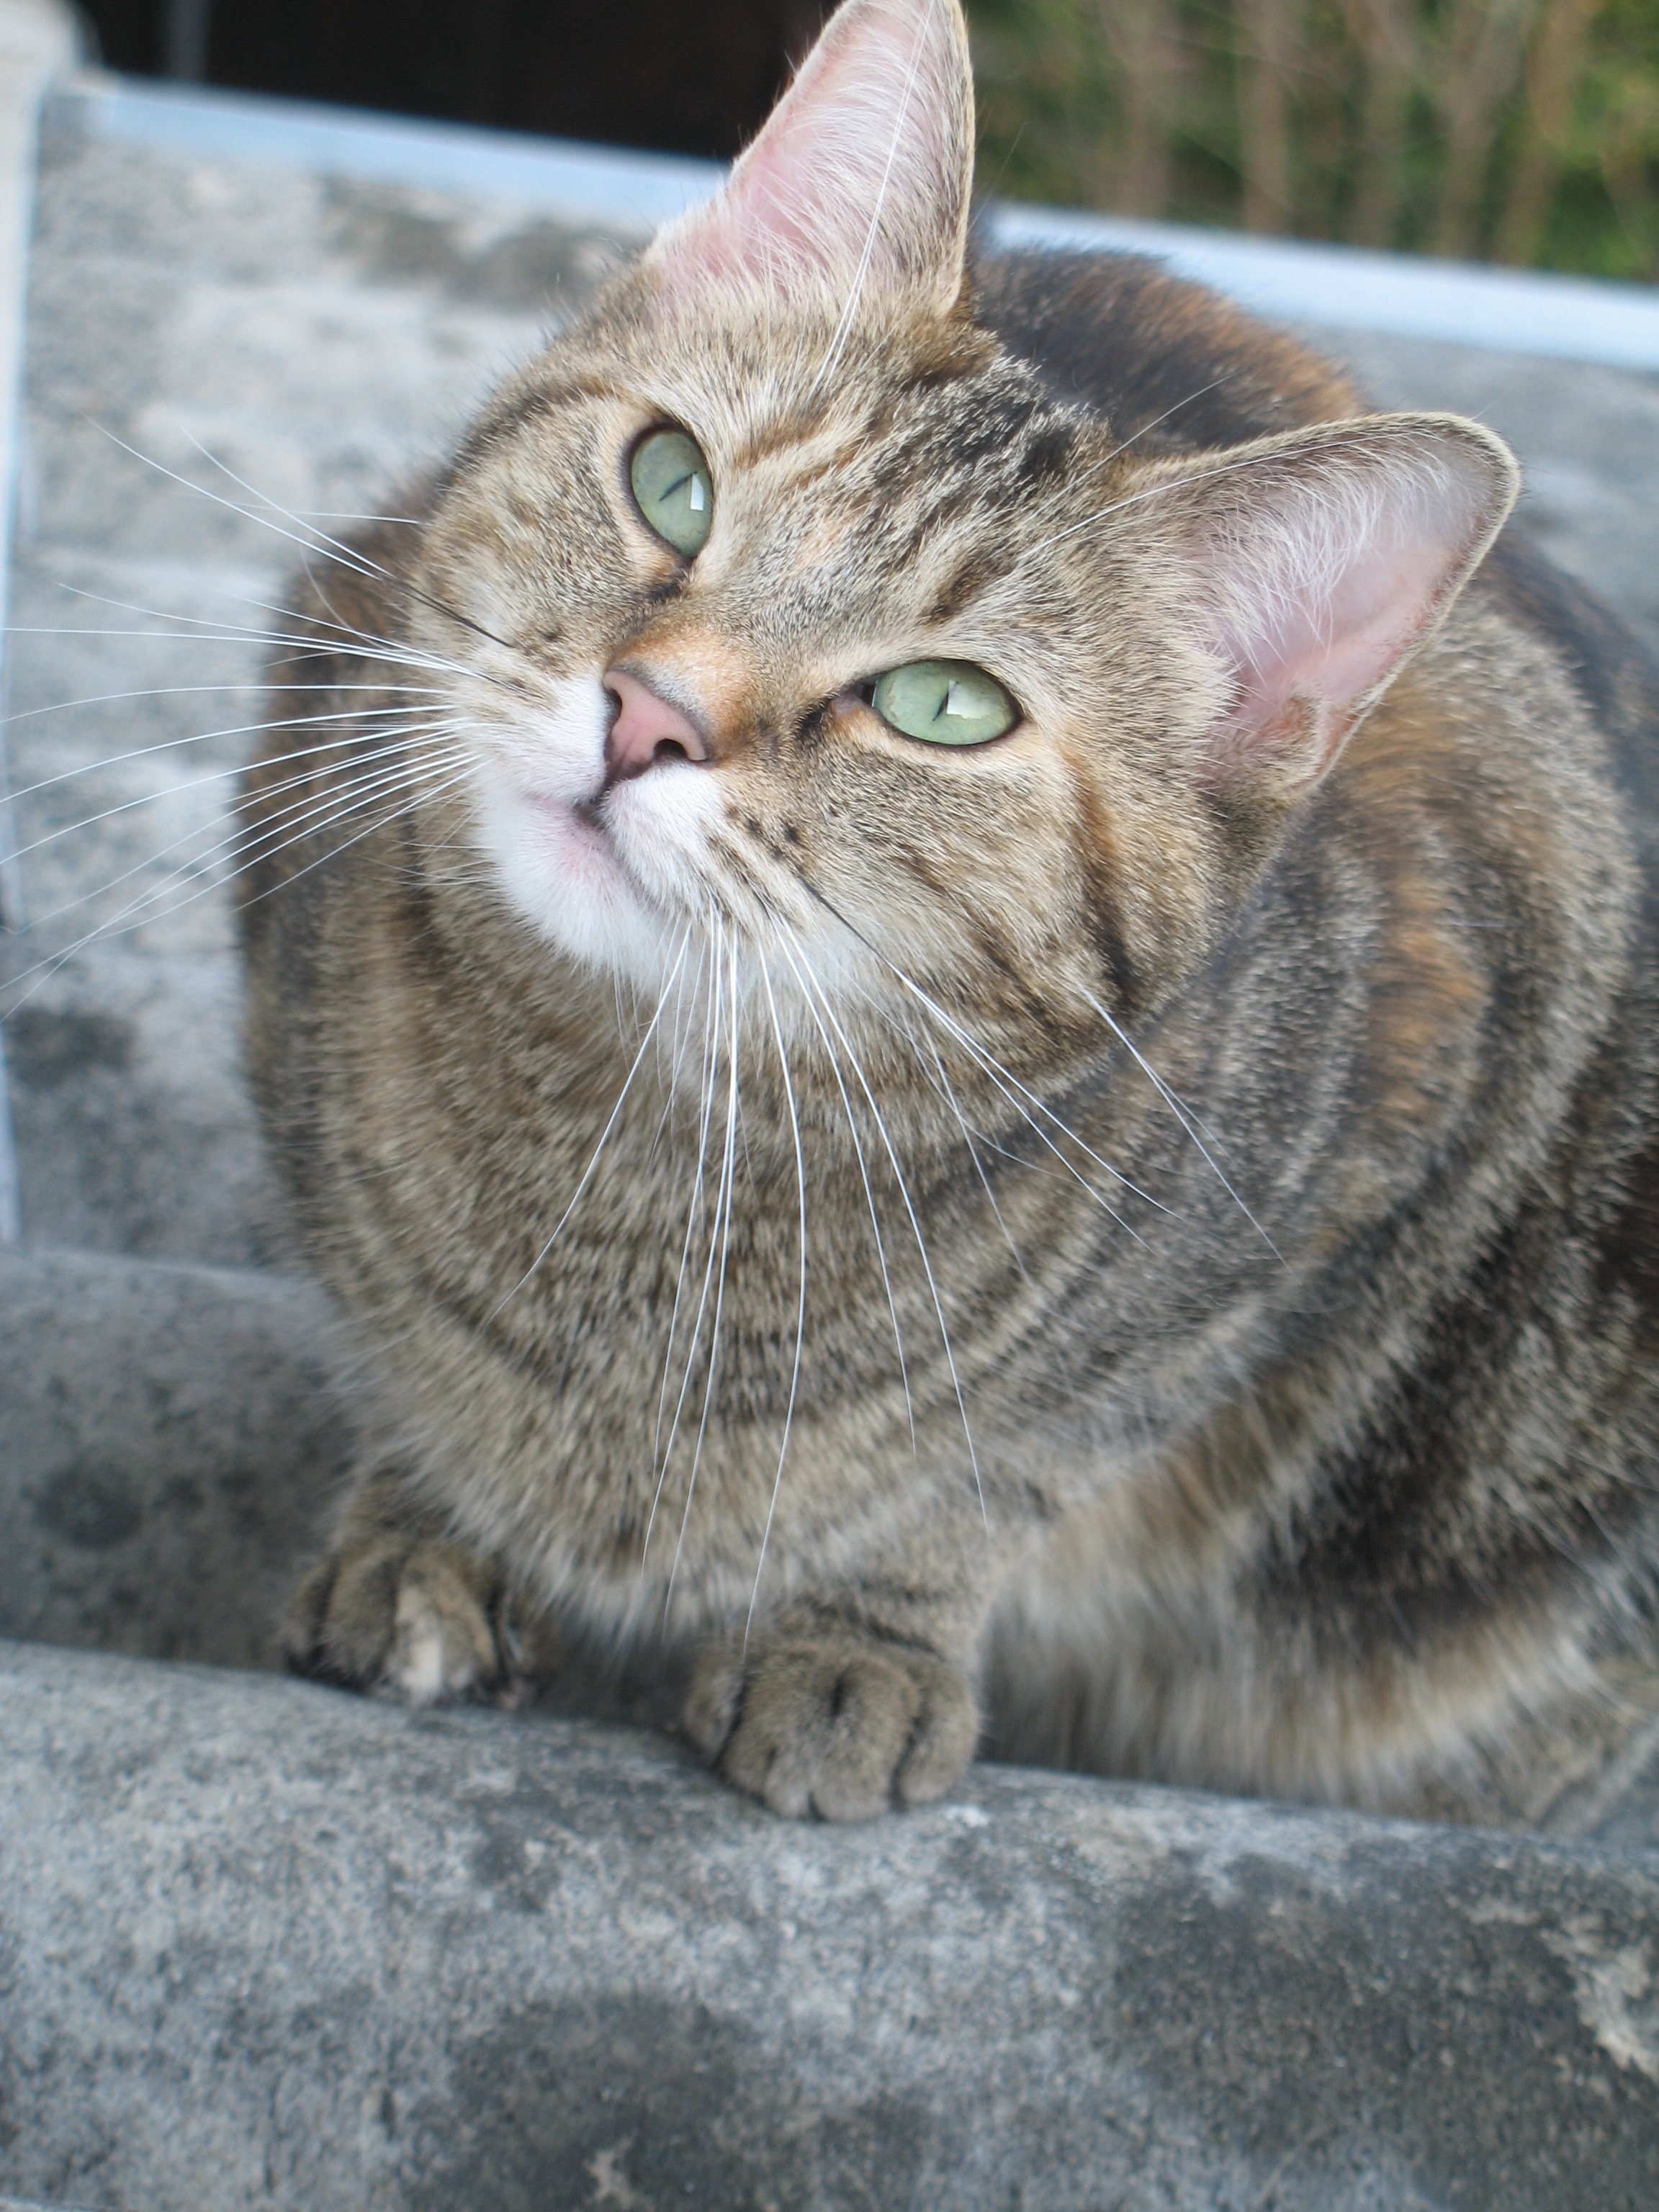
kitten, cat, mammal, fauna, whiskers, vertebrate, curious, attention, domestic cat, mackerel, cat face, tabby cat, european shorthair, wild cat, small to medium sized cats, cat like mammal, domestic short haired cat, pixie bob, rusty spotted cat